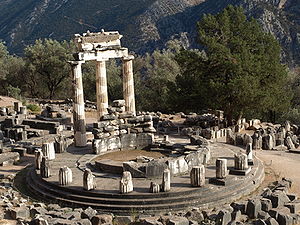
Oraklet i Delfi / Den ældste tid
Helligdommen i Delfi.
Oraklet i Delfi var Apollons orakel i Delfi i antikkens Grækenland. Oraklet blev betragtet som verdens centrum. Oraklets præstinde, som blev kaldt Pythia, profeterede siddende på en trebenet taburet. Pythias navn kommer af det græske verbum píthin, der henviser til stanken, da slangen Python gik i forrådnelse, efter at guden Apollon havde slået den ihjel.